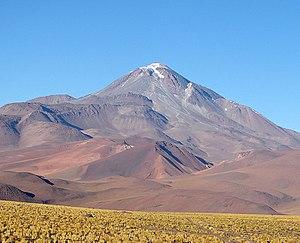
La province de Salta est une province de l'Argentine, située à l'extrême nord-ouest du pays. Elle est limitée au nord par la province de Jujuy et par la Bolivie, à l'est par le Paraguay, Formosa et la province du Chaco, au sud par les provinces de Santiago del Estero, de Tucumán et de Catamarca, enfin à l'ouest par le Chili.